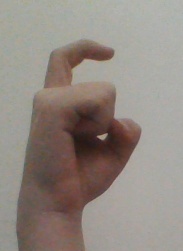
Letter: ra